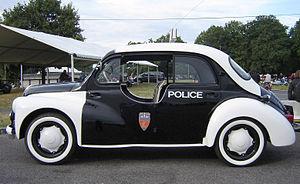
Pie est un terme ambigu désignant en français certains grands oiseaux au plumage noir et blanc. Ce terme fait originellement référence à la Pie bavarde et au genre Pica, mot dérivé d'une onomatopée qui signifie « bavard ». La CINFO utilise ce terme soit pour désigner des corvidés du genre Pica, soit en tant que terme composé dans pies-grièches, c'est-à-dire des passereaux du genre Lanius, et enfin pour désigner une couleur de robe. Une certaine confusion est donc possible d'autant que ce terme a aussi été utilisé pour désigner certaines espèces assez éloignées génétiquement mais ressemblant aux pies bavardes mais qui ne font pas partie du genre Pica.